Alan Stewart Orr

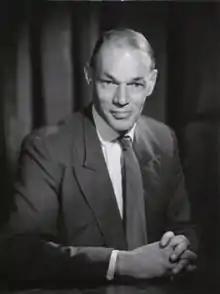
Portrait by Walter Bird, 1965

Sir Alan Stewart Orr, (21 February 1911 – 3 April 1991) was a British barrister specialising in taxation who rose to be a High Court judge and a Lord Justice of Appeal. After 1958 he was known as Alan Orr QC, from 1965 as Mr Justice Orr, and from 1971 as Lord Justice Orr.